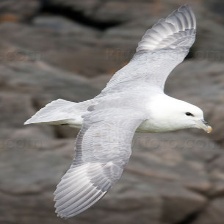
Species: NORTHERN FULMAR
Scientific name: FULMARUS GLACIALIS